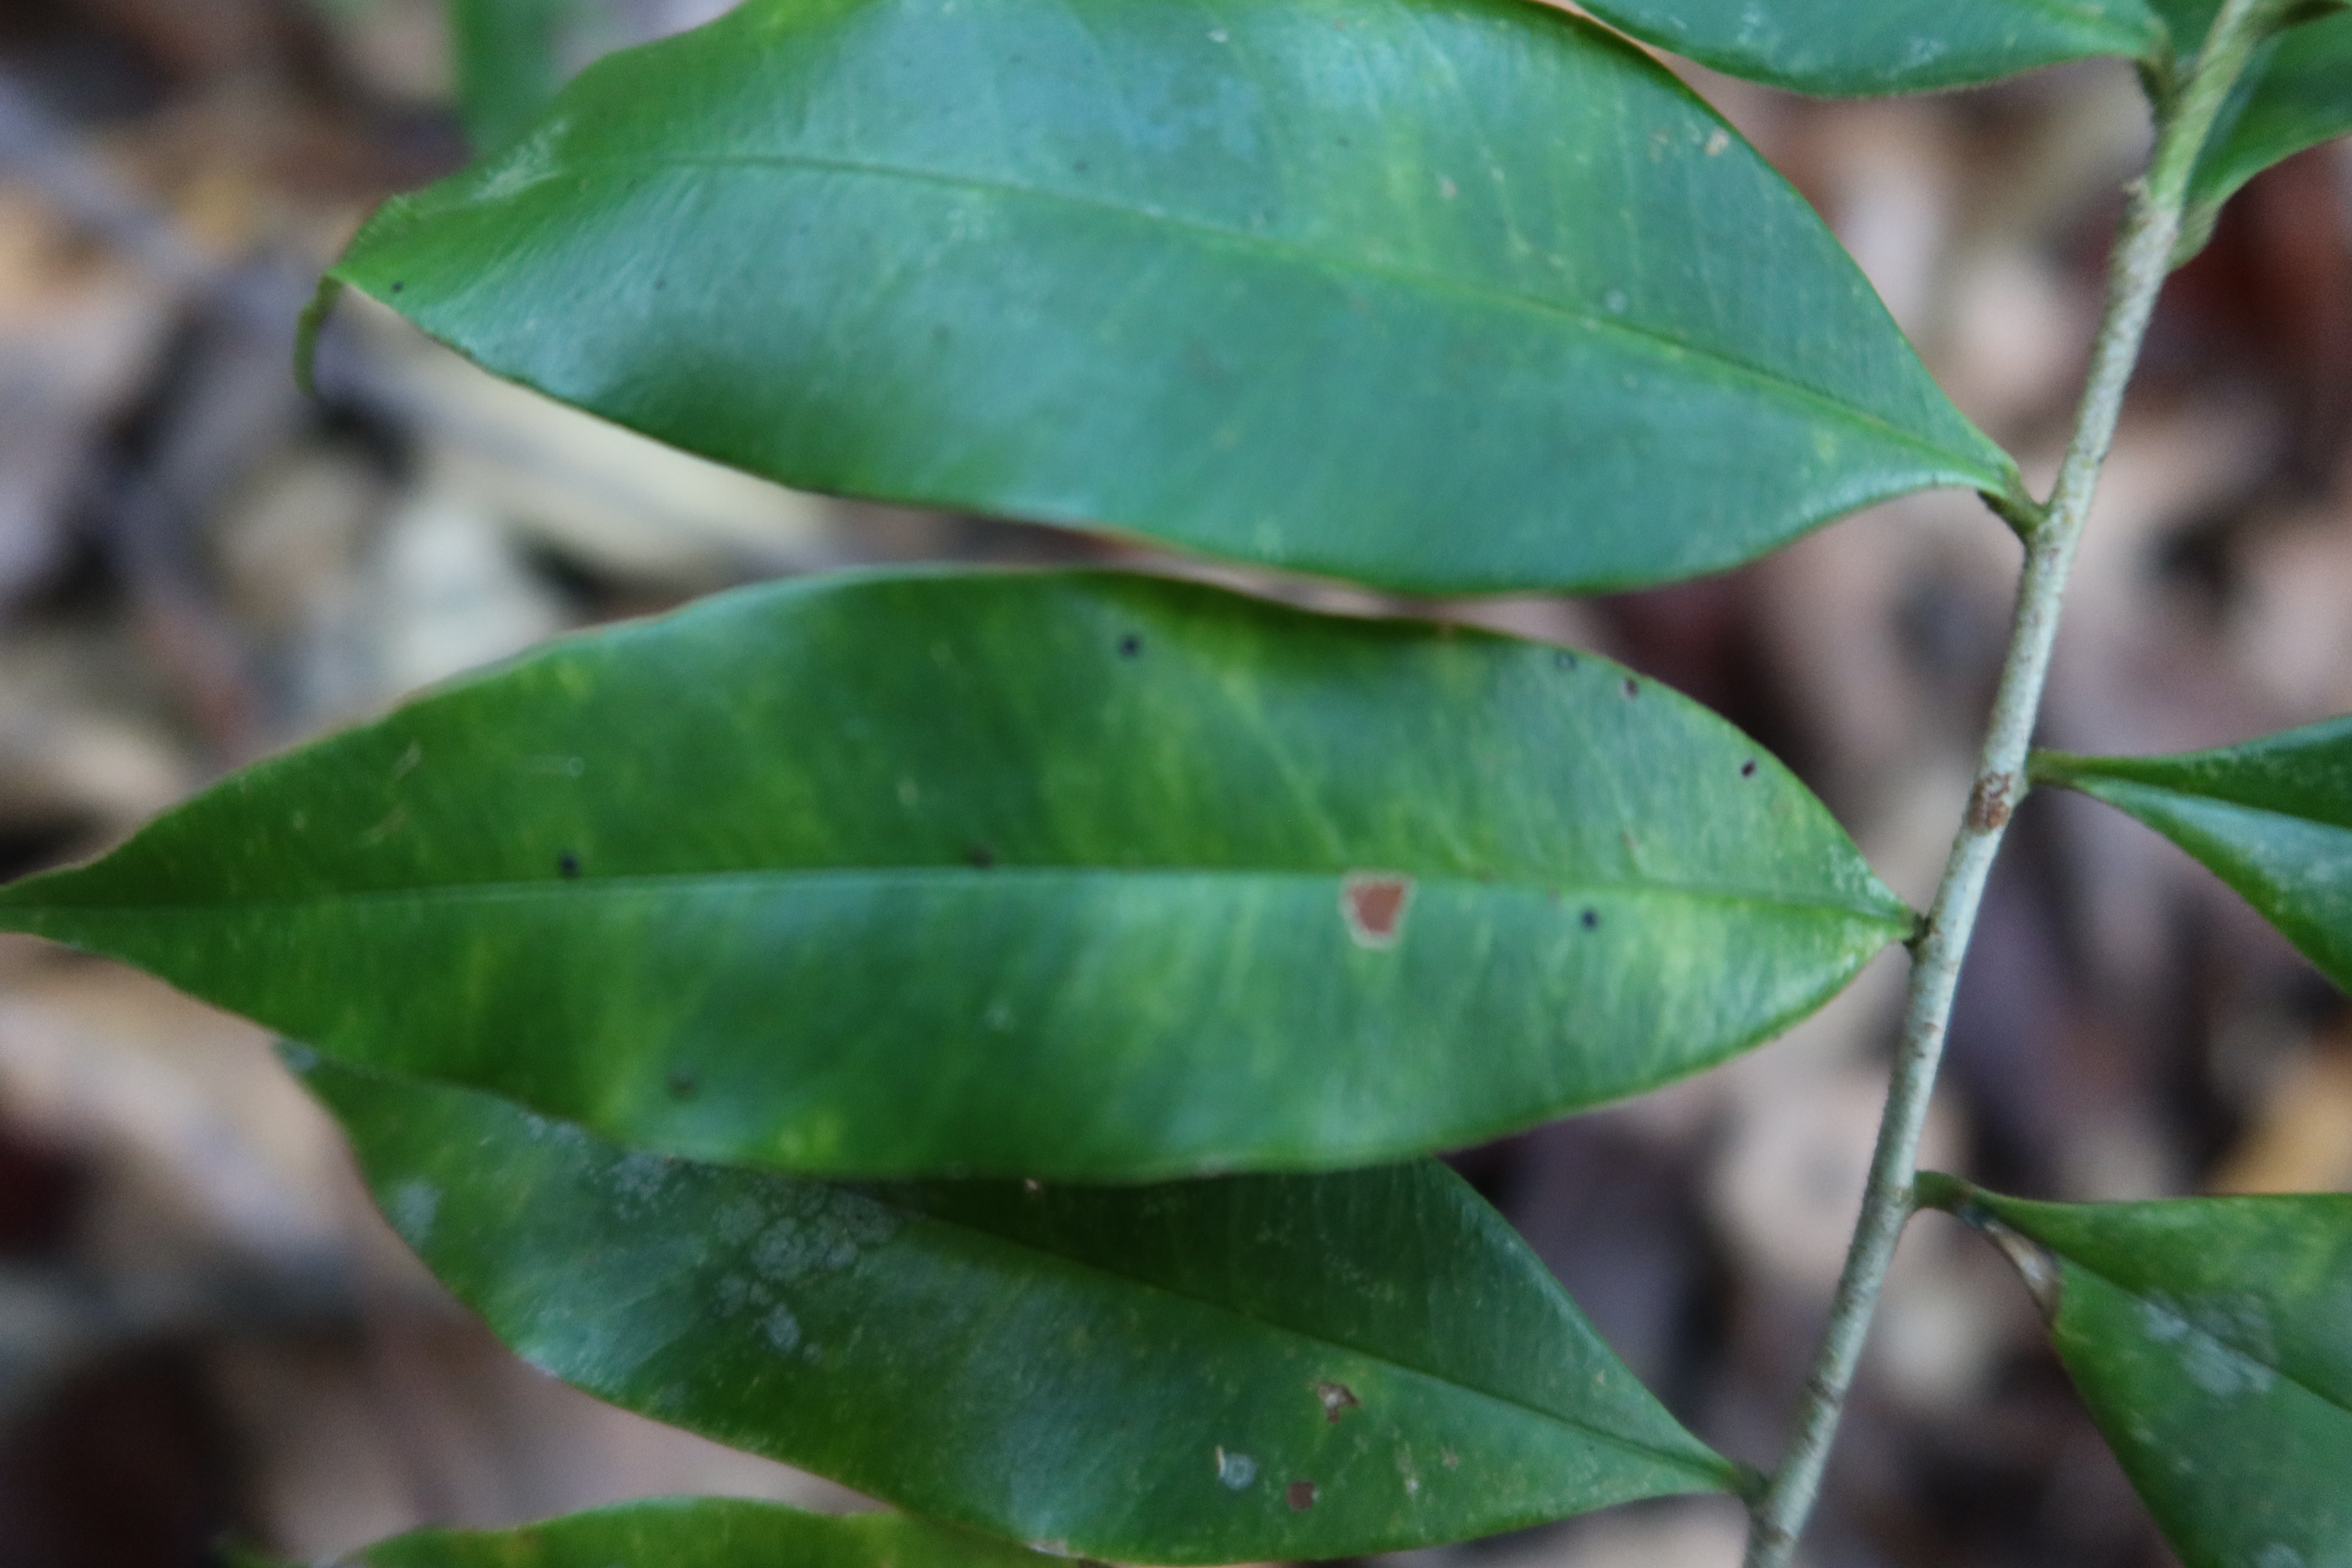
Label: Black spots